Warhead

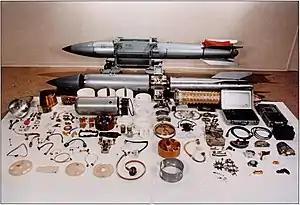
A B61 nuclear bomb in various stages of assembly; the nuclear warhead is the bullet-shaped silver canister in the middle-left of the photograph.

A warhead is the section of a device that contains the explosive agent or toxic (biological, chemical, or nuclear) material that is delivered by a missile, rocket, torpedo, or bomb.